John Redmond

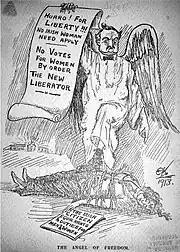
John Redmond satirised by the suffragette movement in 1913. Redmond had said he would never support female suffrage under any circumstances.

In November 1890 the Irish Parliamentary Party split over Parnell's leadership when his long-standing adultery with Katharine O'Shea was revealed in a spectacular divorce case. Redmond stood by Parnell and worked to keep the minority faction active. When Parnell died in 1891, Redmond became MP for Waterford and took over leadership of the Parnellite faction of the split party. Redmond lacked Parnell's oratory and charisma but did demonstrate both his organisational ability and his considerable rhetorical skills. He raised funds for the Parnell Monument in Dublin.